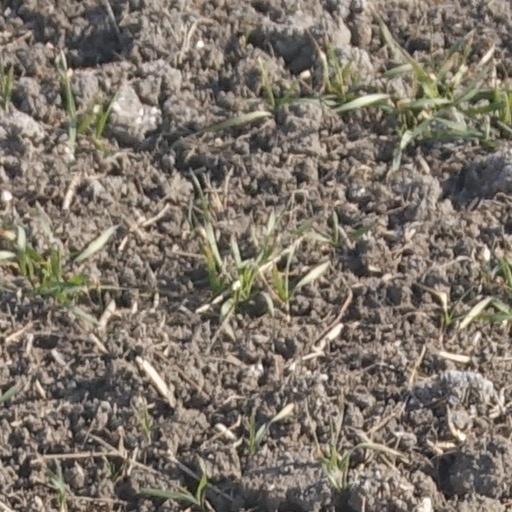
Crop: wheat